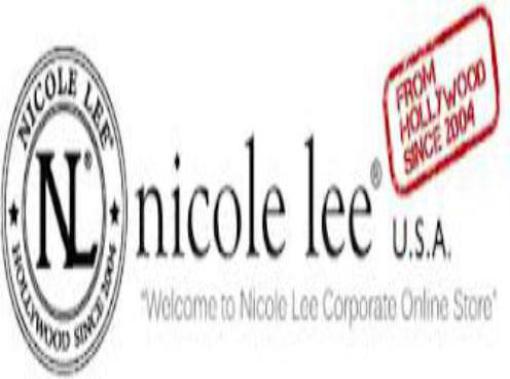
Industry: Clothes